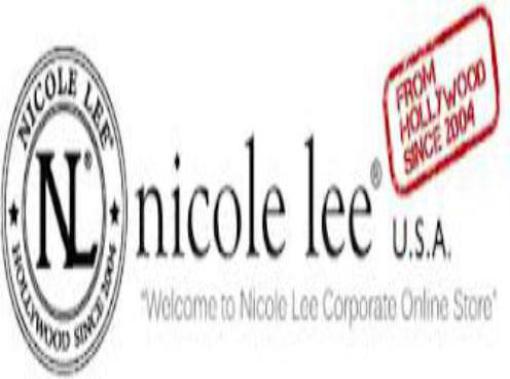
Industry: Clothes